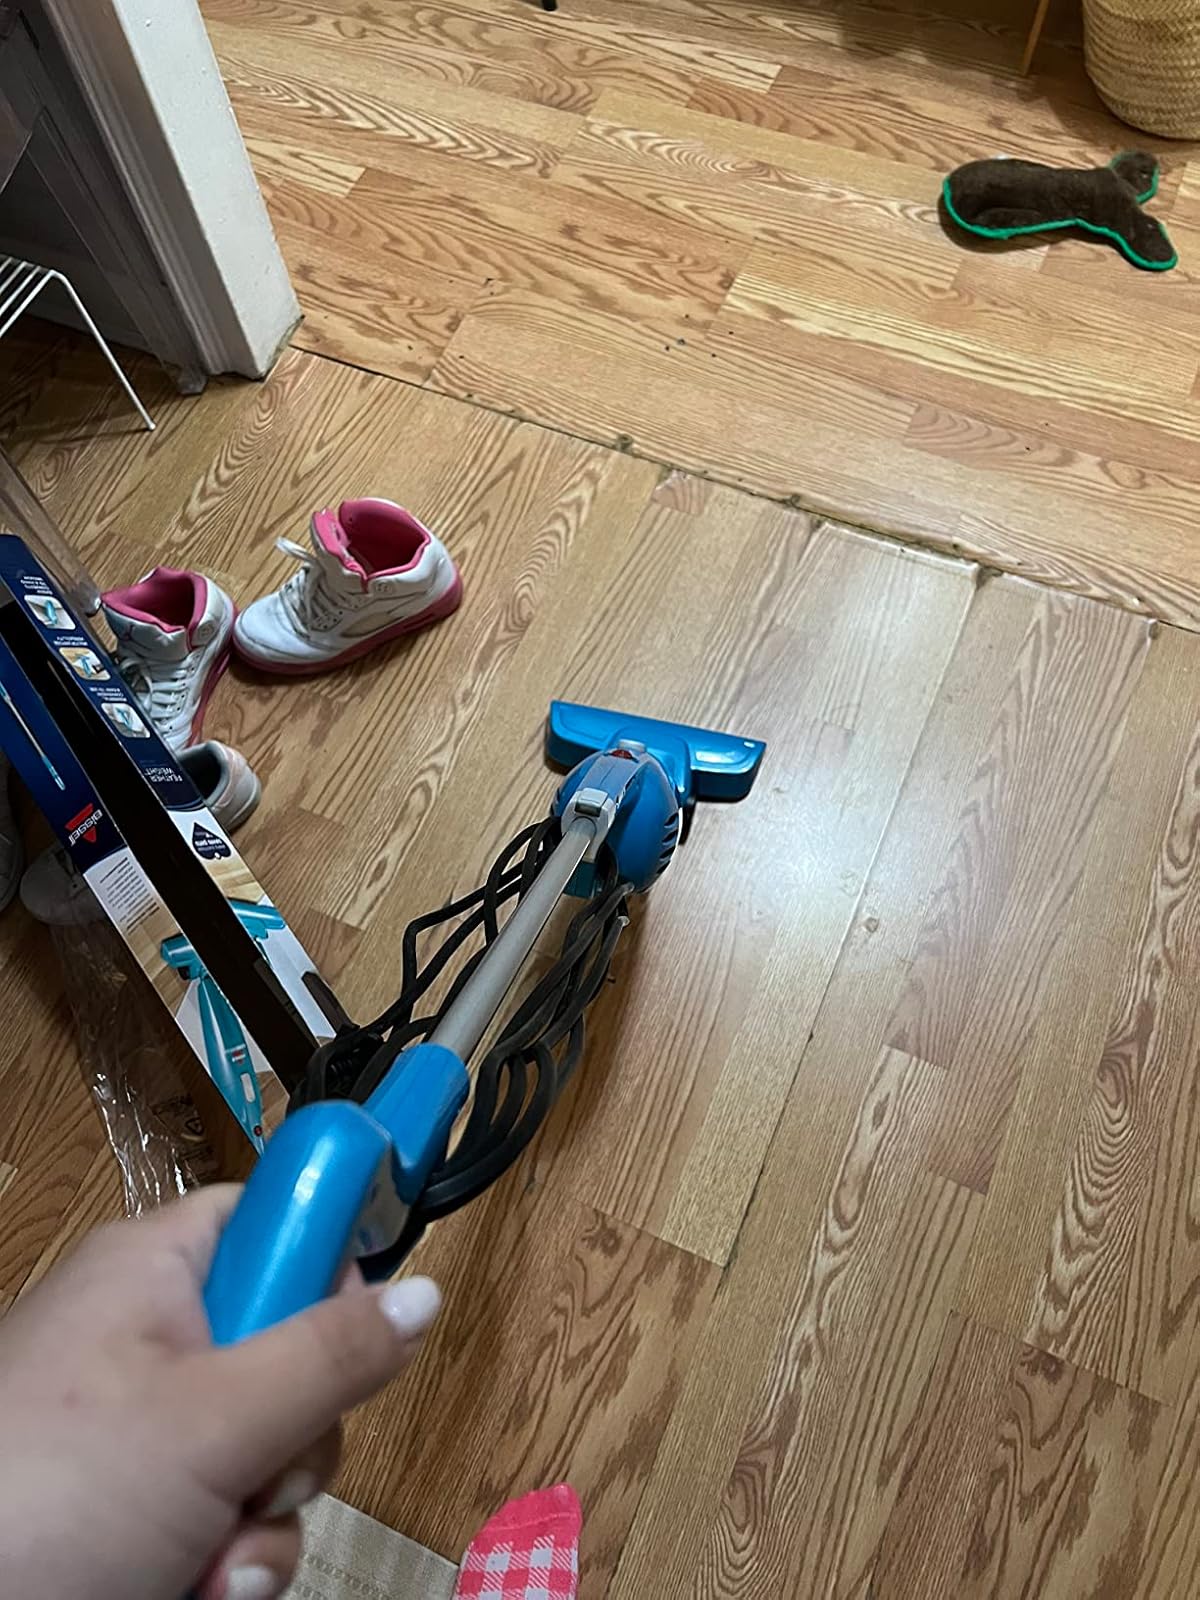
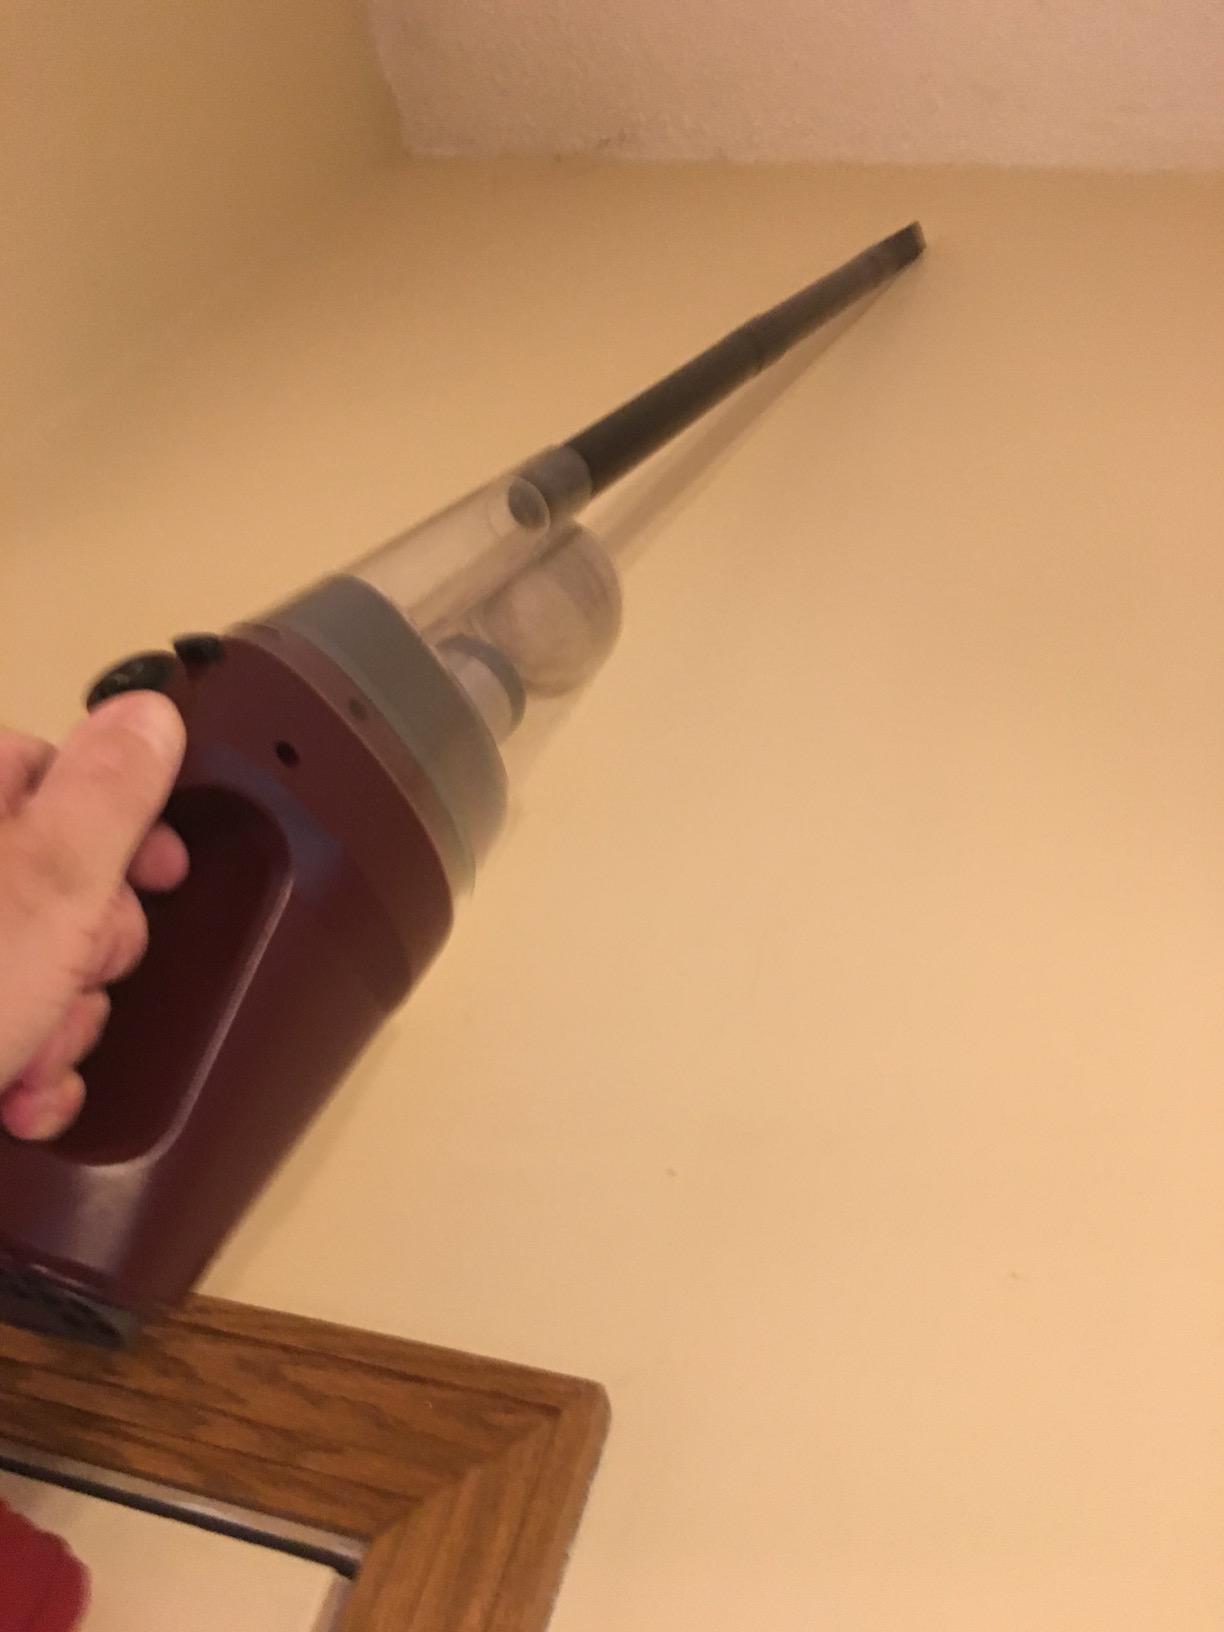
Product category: items_vacuum
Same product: no